Capture of Le Quesnoy

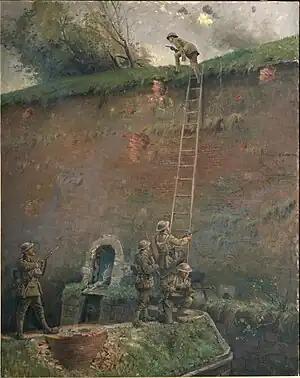

The capture of Le Quesnoy was to be achieved through a series of advances, covered by artillery, by the battalions of the Rifle Brigade with some of the battalions of 1st Infantry Brigade in support. Beginning from the brigade's existing positions, the first advance was to involve three of the Rifle Brigade's battalions moving forward to a line defining an arc to the west of Le Quesnoy, including the railway line, which was designated the "Blue Line". Then the 1st Auckland Battalion of the 1st Infantry Brigade would push north-east around the town, while the last of the Rifle Brigade's battalions, held in reserve, went to the south-east. The advance westwards would culminate in the establishment of a new front line, designated the "Green Line" to the east of Le Quesnoy, which would be manned by the battalions of 1st Brigade. Once the "Green Line" had been formed, the Rifle Brigade was to move into the town, while two battalions of 1st Brigade were to advance further to the west up to the "Red Line", defined by a road running along the western edge of the Mormal Forest.